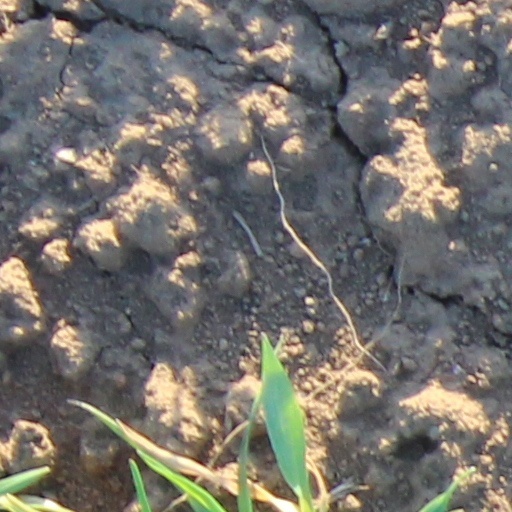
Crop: wheat